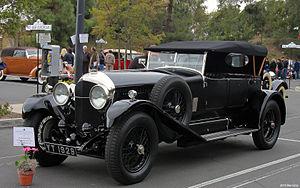
La Bentley 6½ Litre ou Bentley 6,5 Litre est une automobile sportive de luxe de la seconde moitié des années 1920, développée par le constructeur automobile britannique Bentley. Destinée à concourir en compétition, elle doit d’une certaine manière assurer la relève de la Bentley 3 Litre, la première automobile du constructeur, dont le palmarès sportif compte, en 1926, une victoire aux 24 Heures du Mans. Créée en 1923 et se déroulant sur le circuit de la Sarthe, cette course d’endurance de 24 heures séduit rapidement de nombreux pilotes et écuries, dont Bentley, qui y engage officiellement plusieurs automobiles dès 1925.